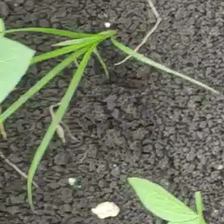
Weed species: Lavhala_(Cyperus_Rotundus)